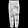
Label: Trouser